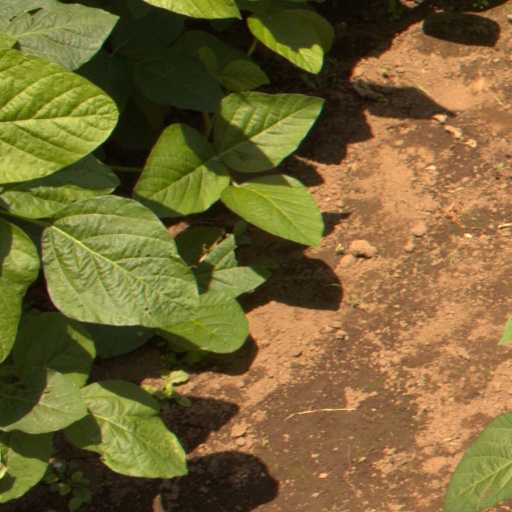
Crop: soybean